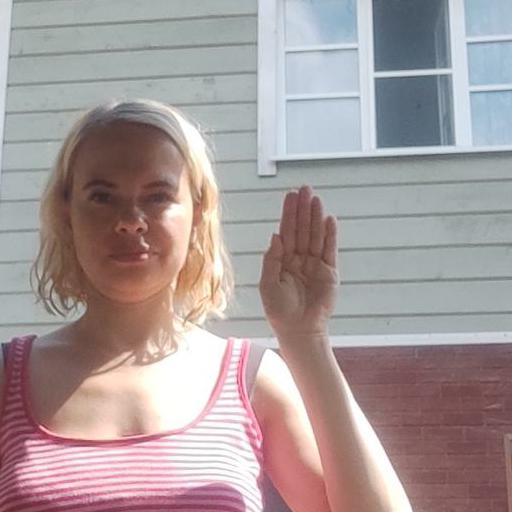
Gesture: stop